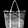
Label: Bag